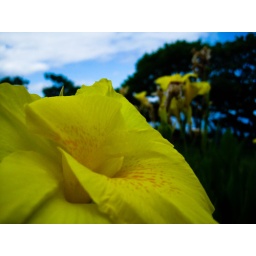
This is a flower near a beach path in Wailea, Maui, Hawaii.